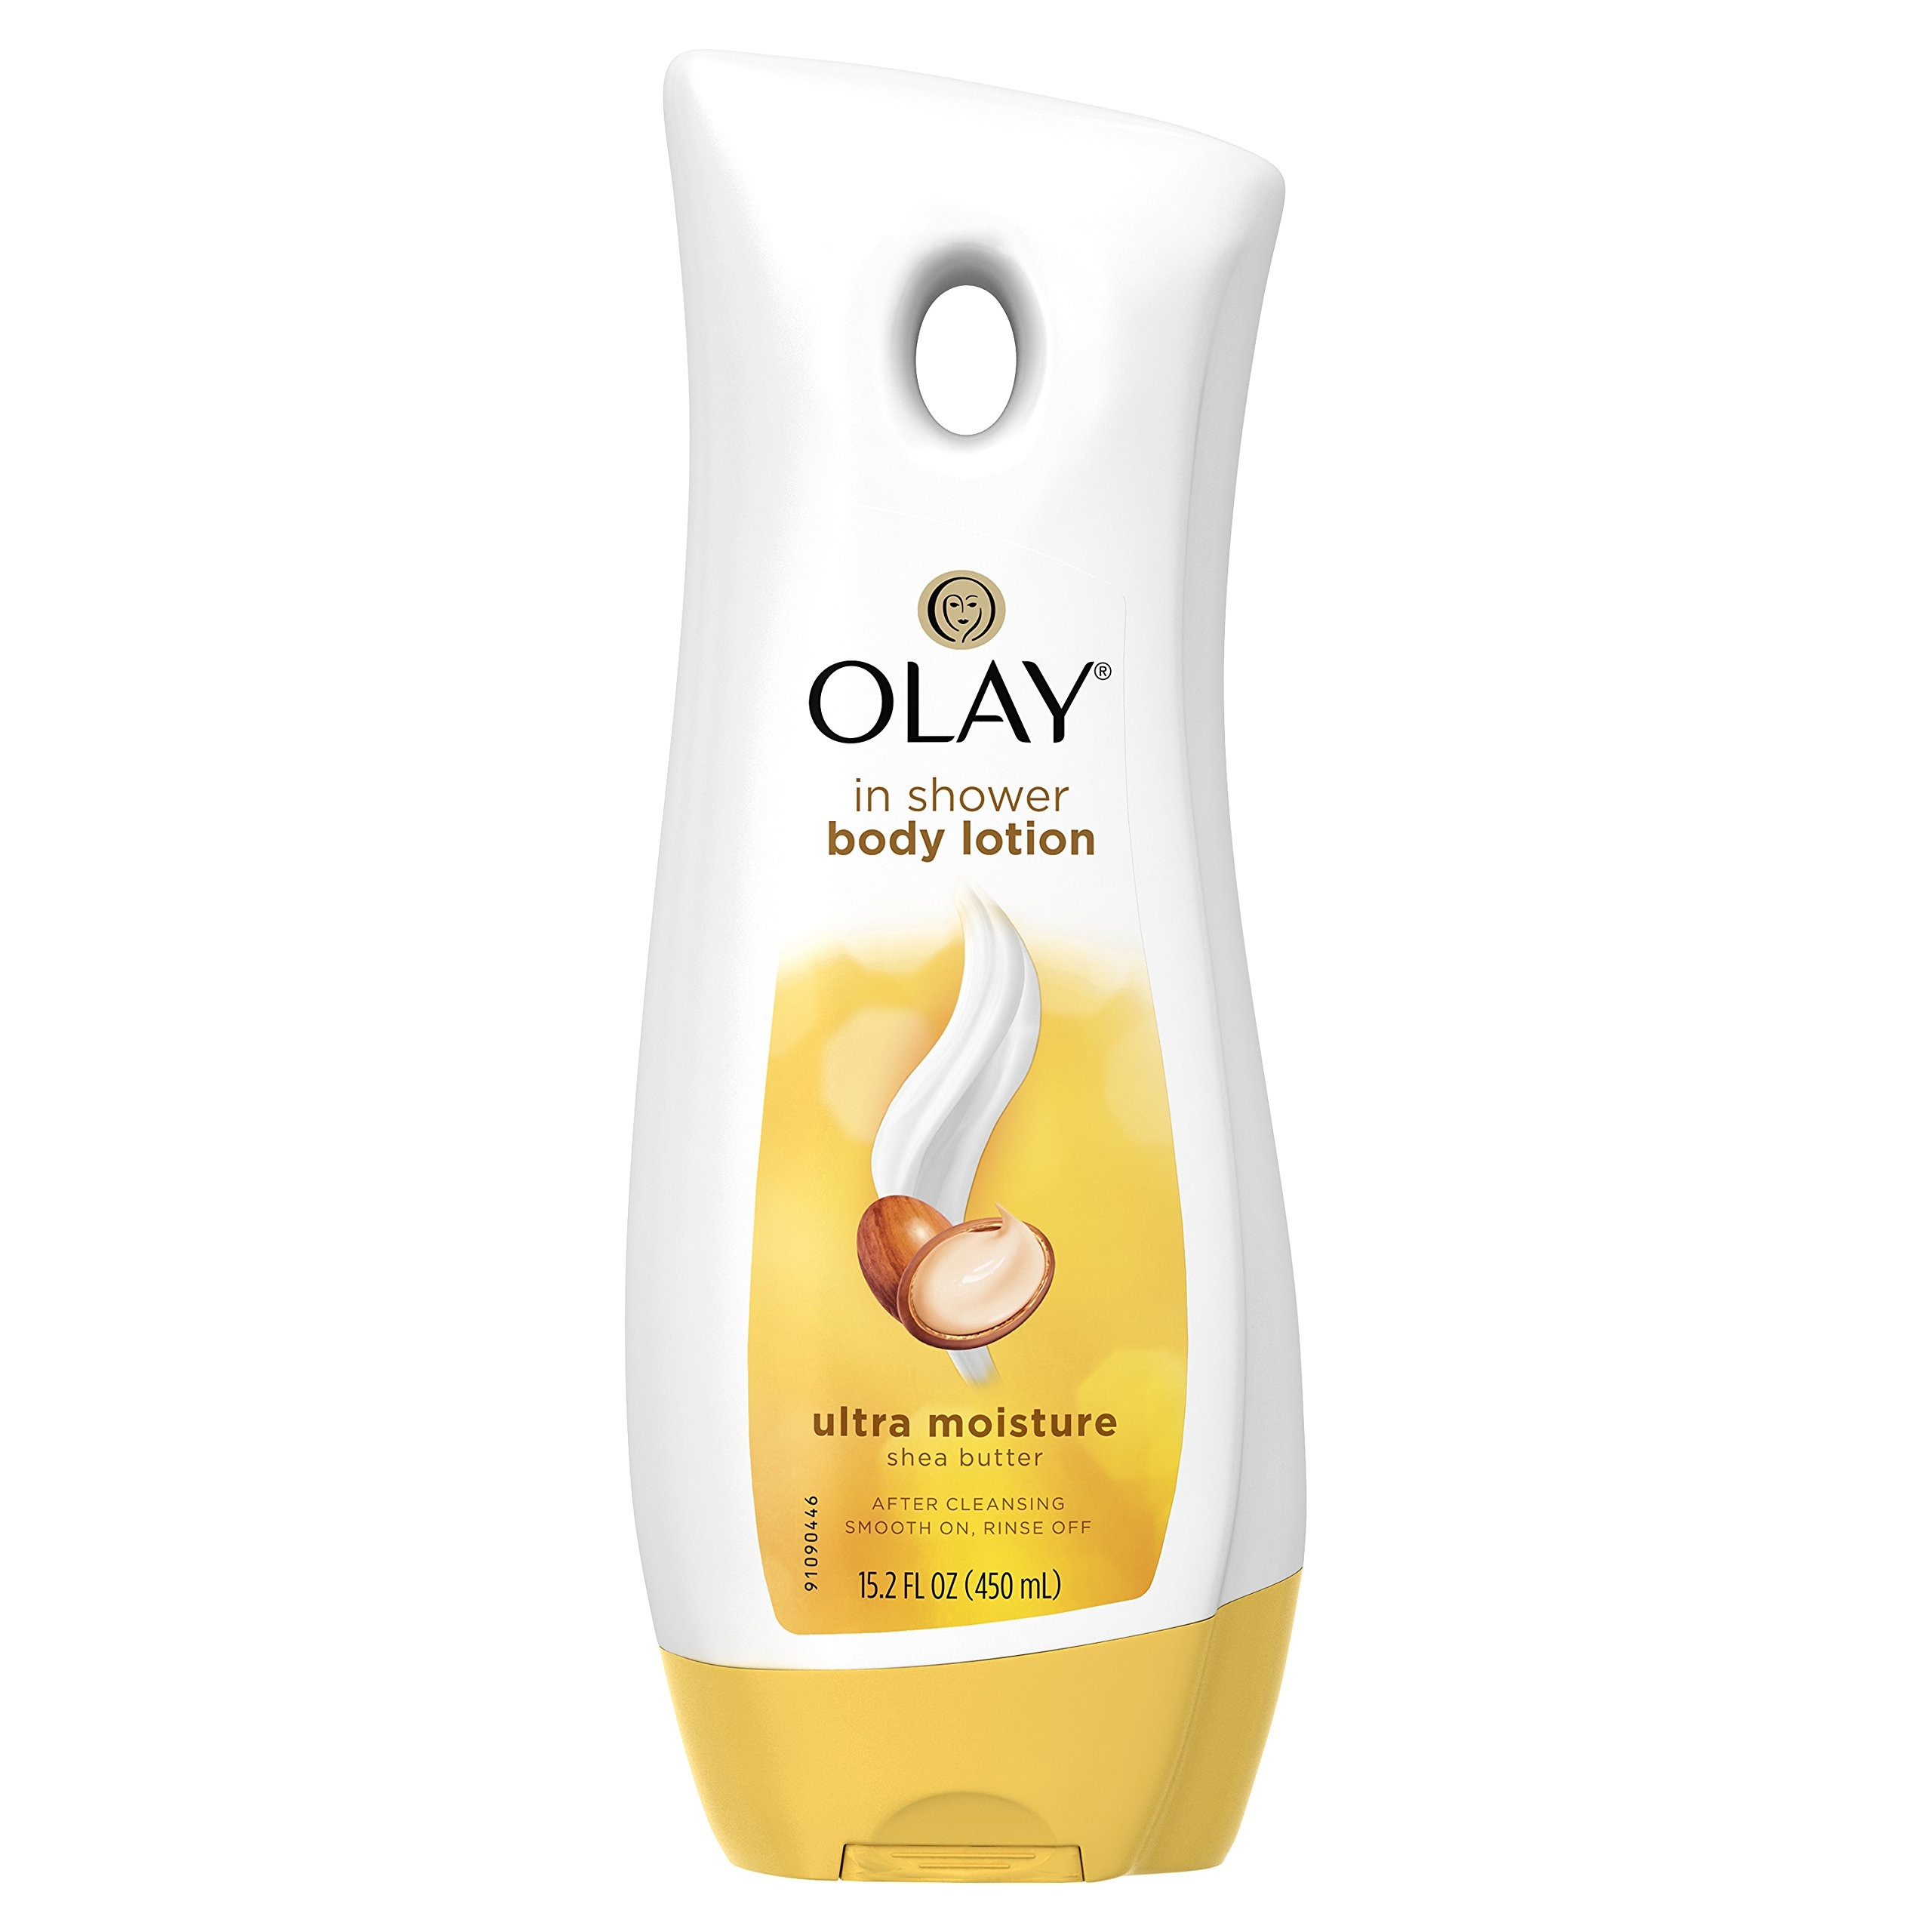
Item Name: Olay Ultra Moisture Shea Butter In-Shower Body Lotion, 15.2 Ounce
Bullet Point 1: Rinse-off lotion works with the humidity of your shower
Bullet Point 2: Improves overall hydration of dry skin in 5 days
Bullet Point 3: Great for extra-dry skin, dry/flaky skin, dull skin, rough knees/elbows, and itchy skin
Value: 15.2
Unit: Ounce

Price: 6.57